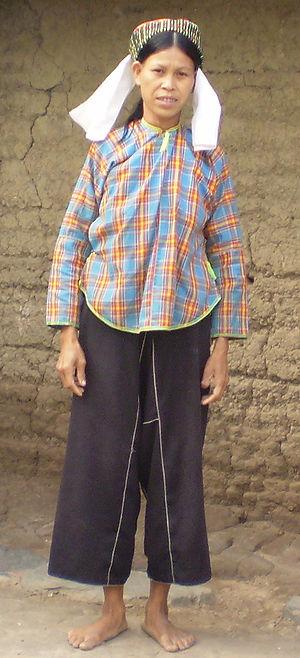
Les Nùng sont un groupe ethnique du Viêt Nam.